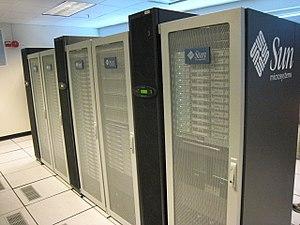
Sun Microsystems était un constructeur d’ordinateurs et un éditeur de logiciels américain.